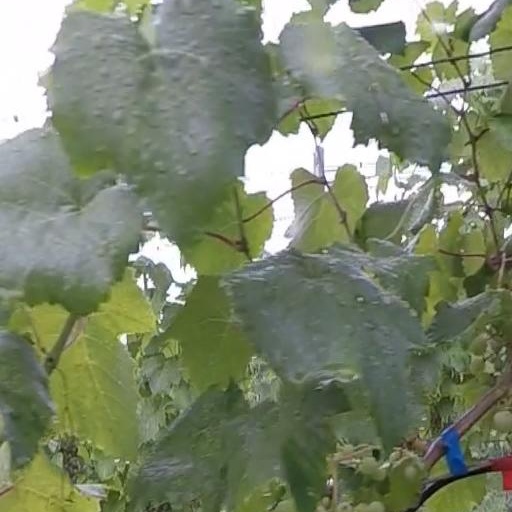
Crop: grape